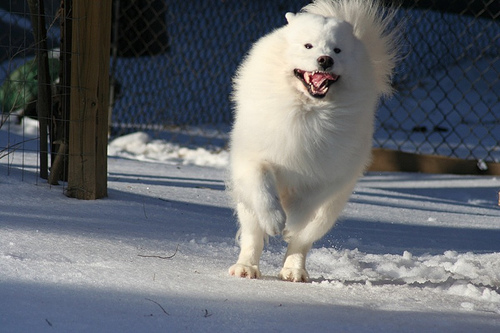
Animal: dog
Breed: samoyed